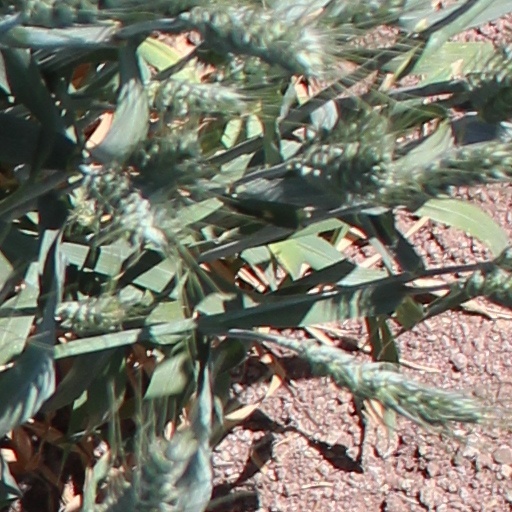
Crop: wheat